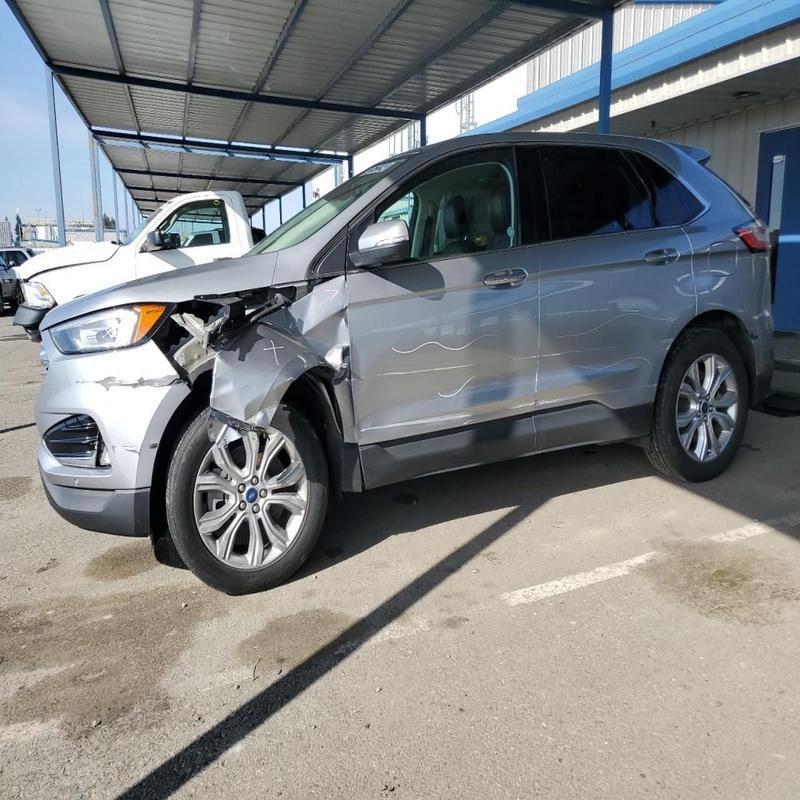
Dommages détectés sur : pare-choc avant, aile avant gauche, porte avant gauche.
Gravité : majeur